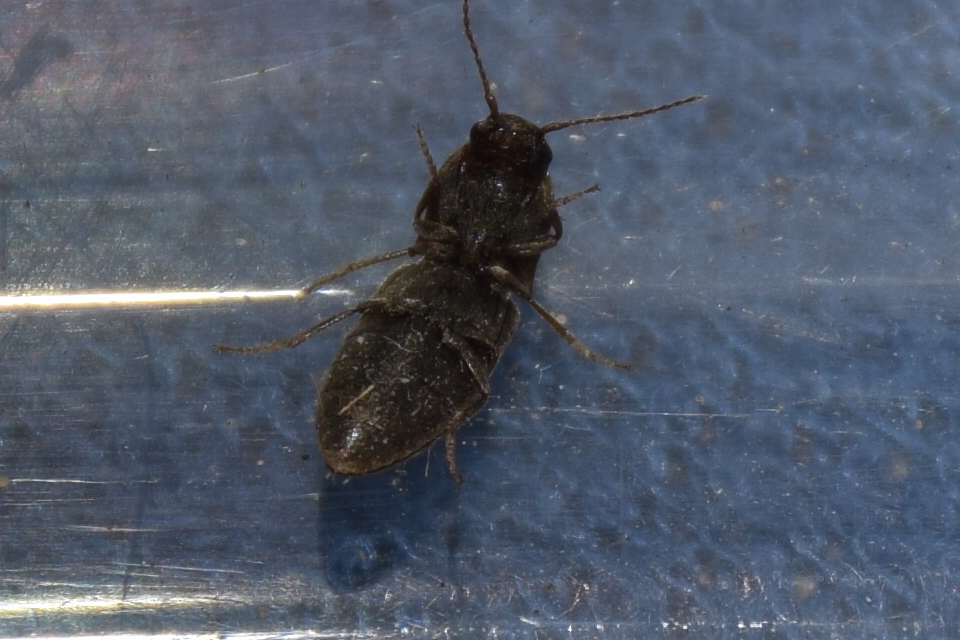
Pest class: clickbeetles_wireworms